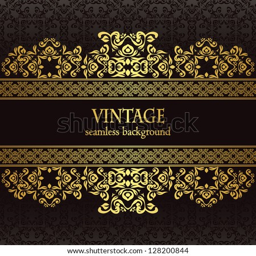
vintage seamless wallpaper with a gold frame .